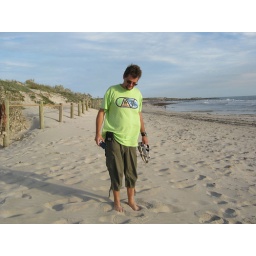
You sink in the sand its so soft